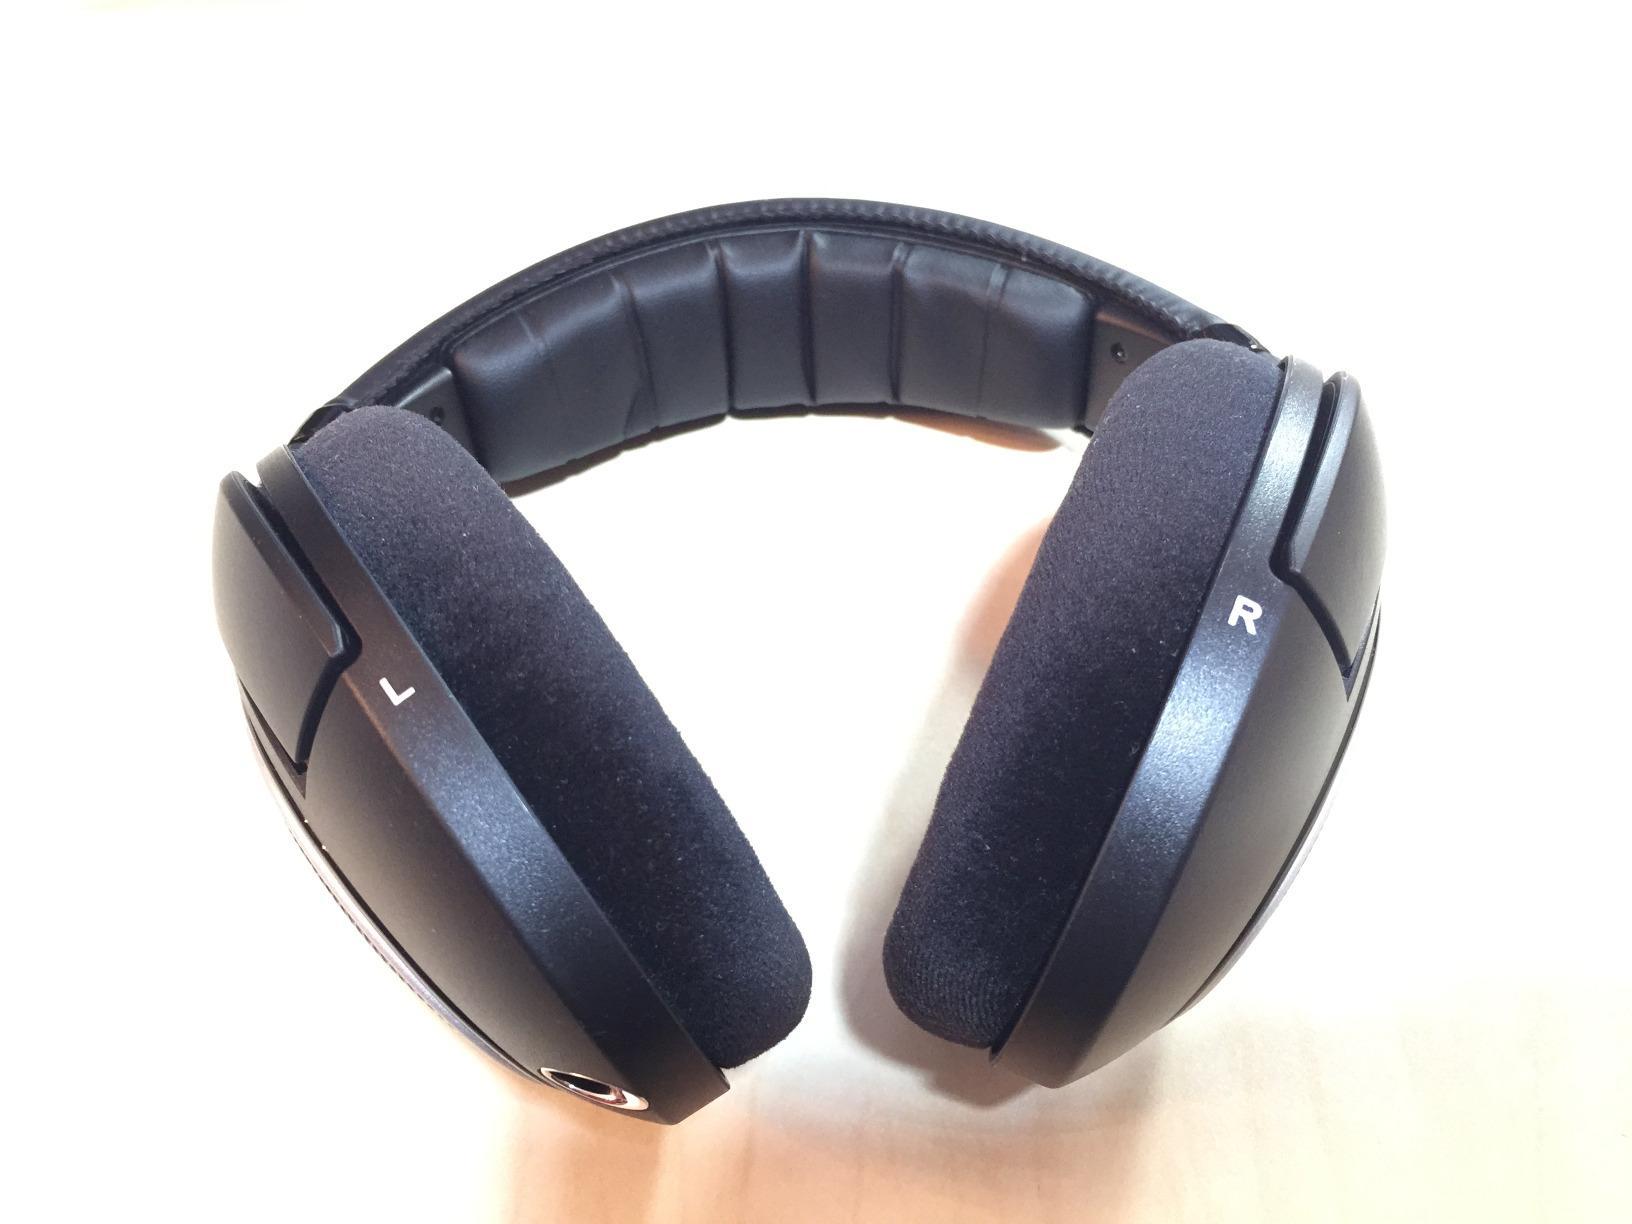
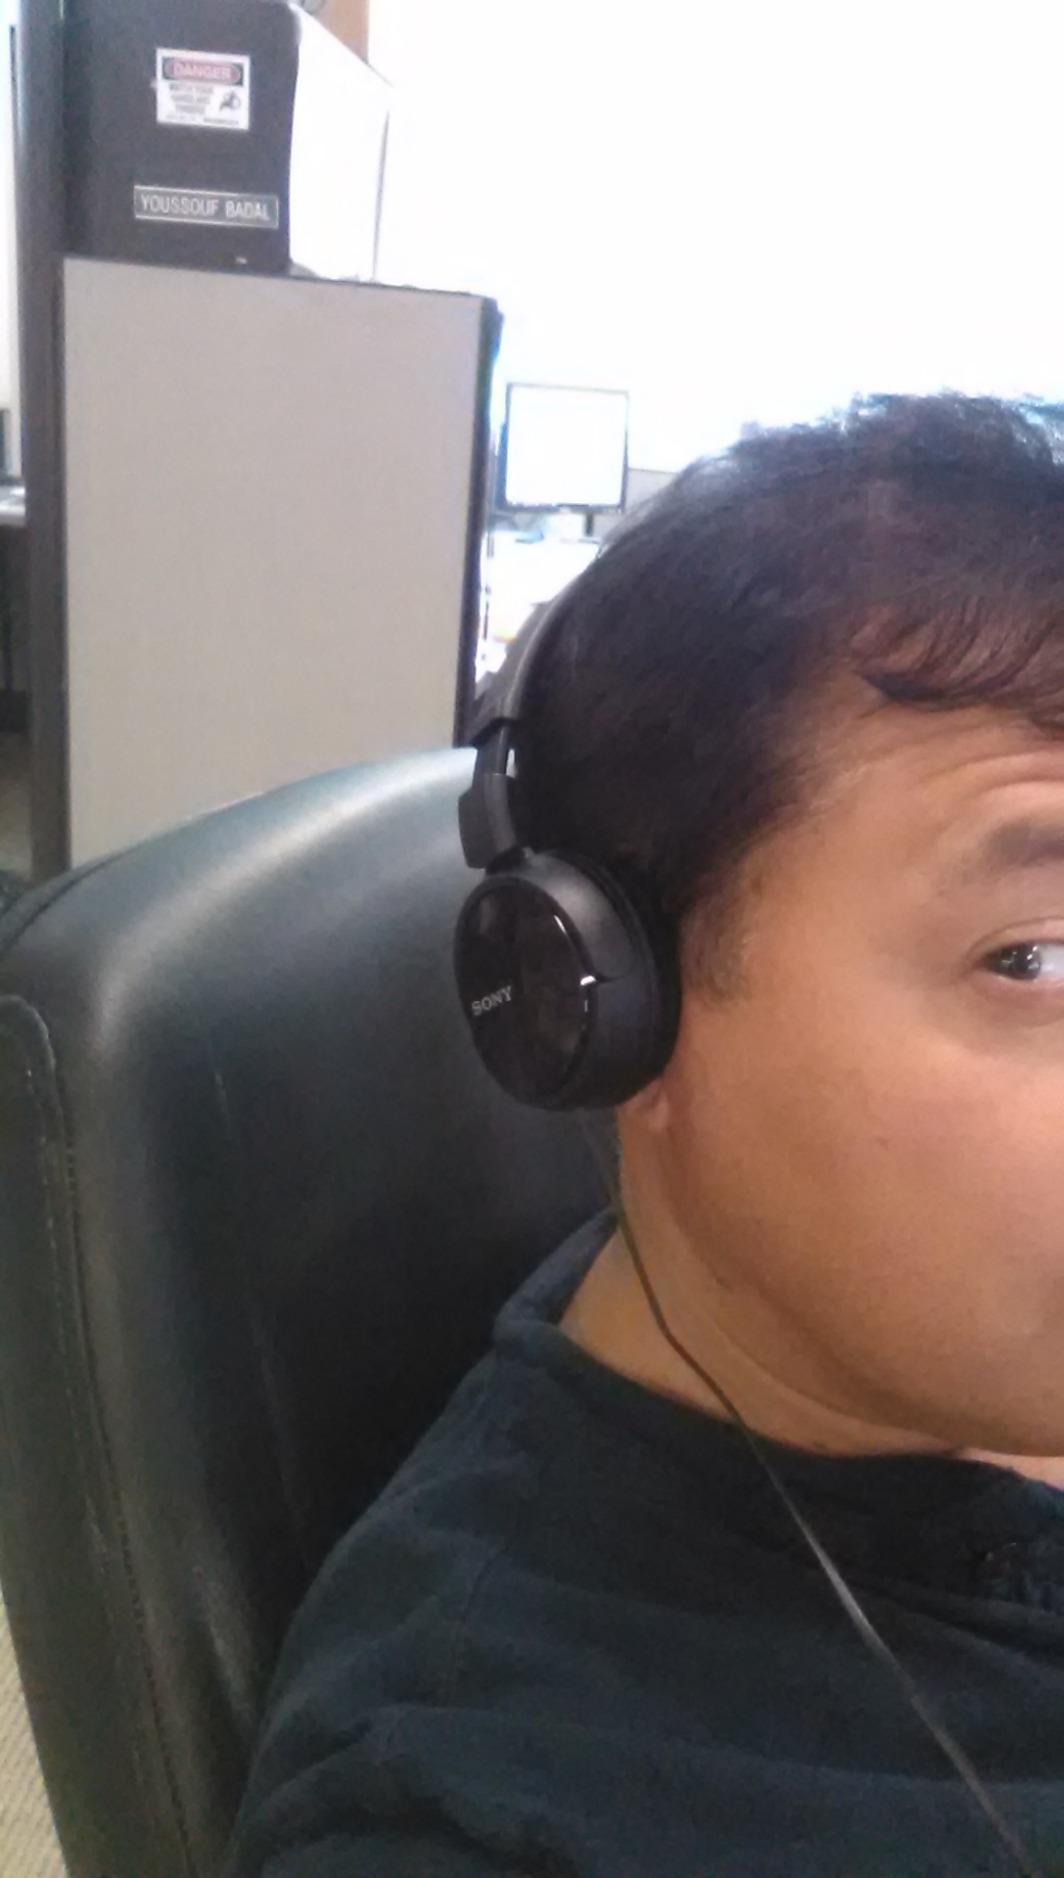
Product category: headphones
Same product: no